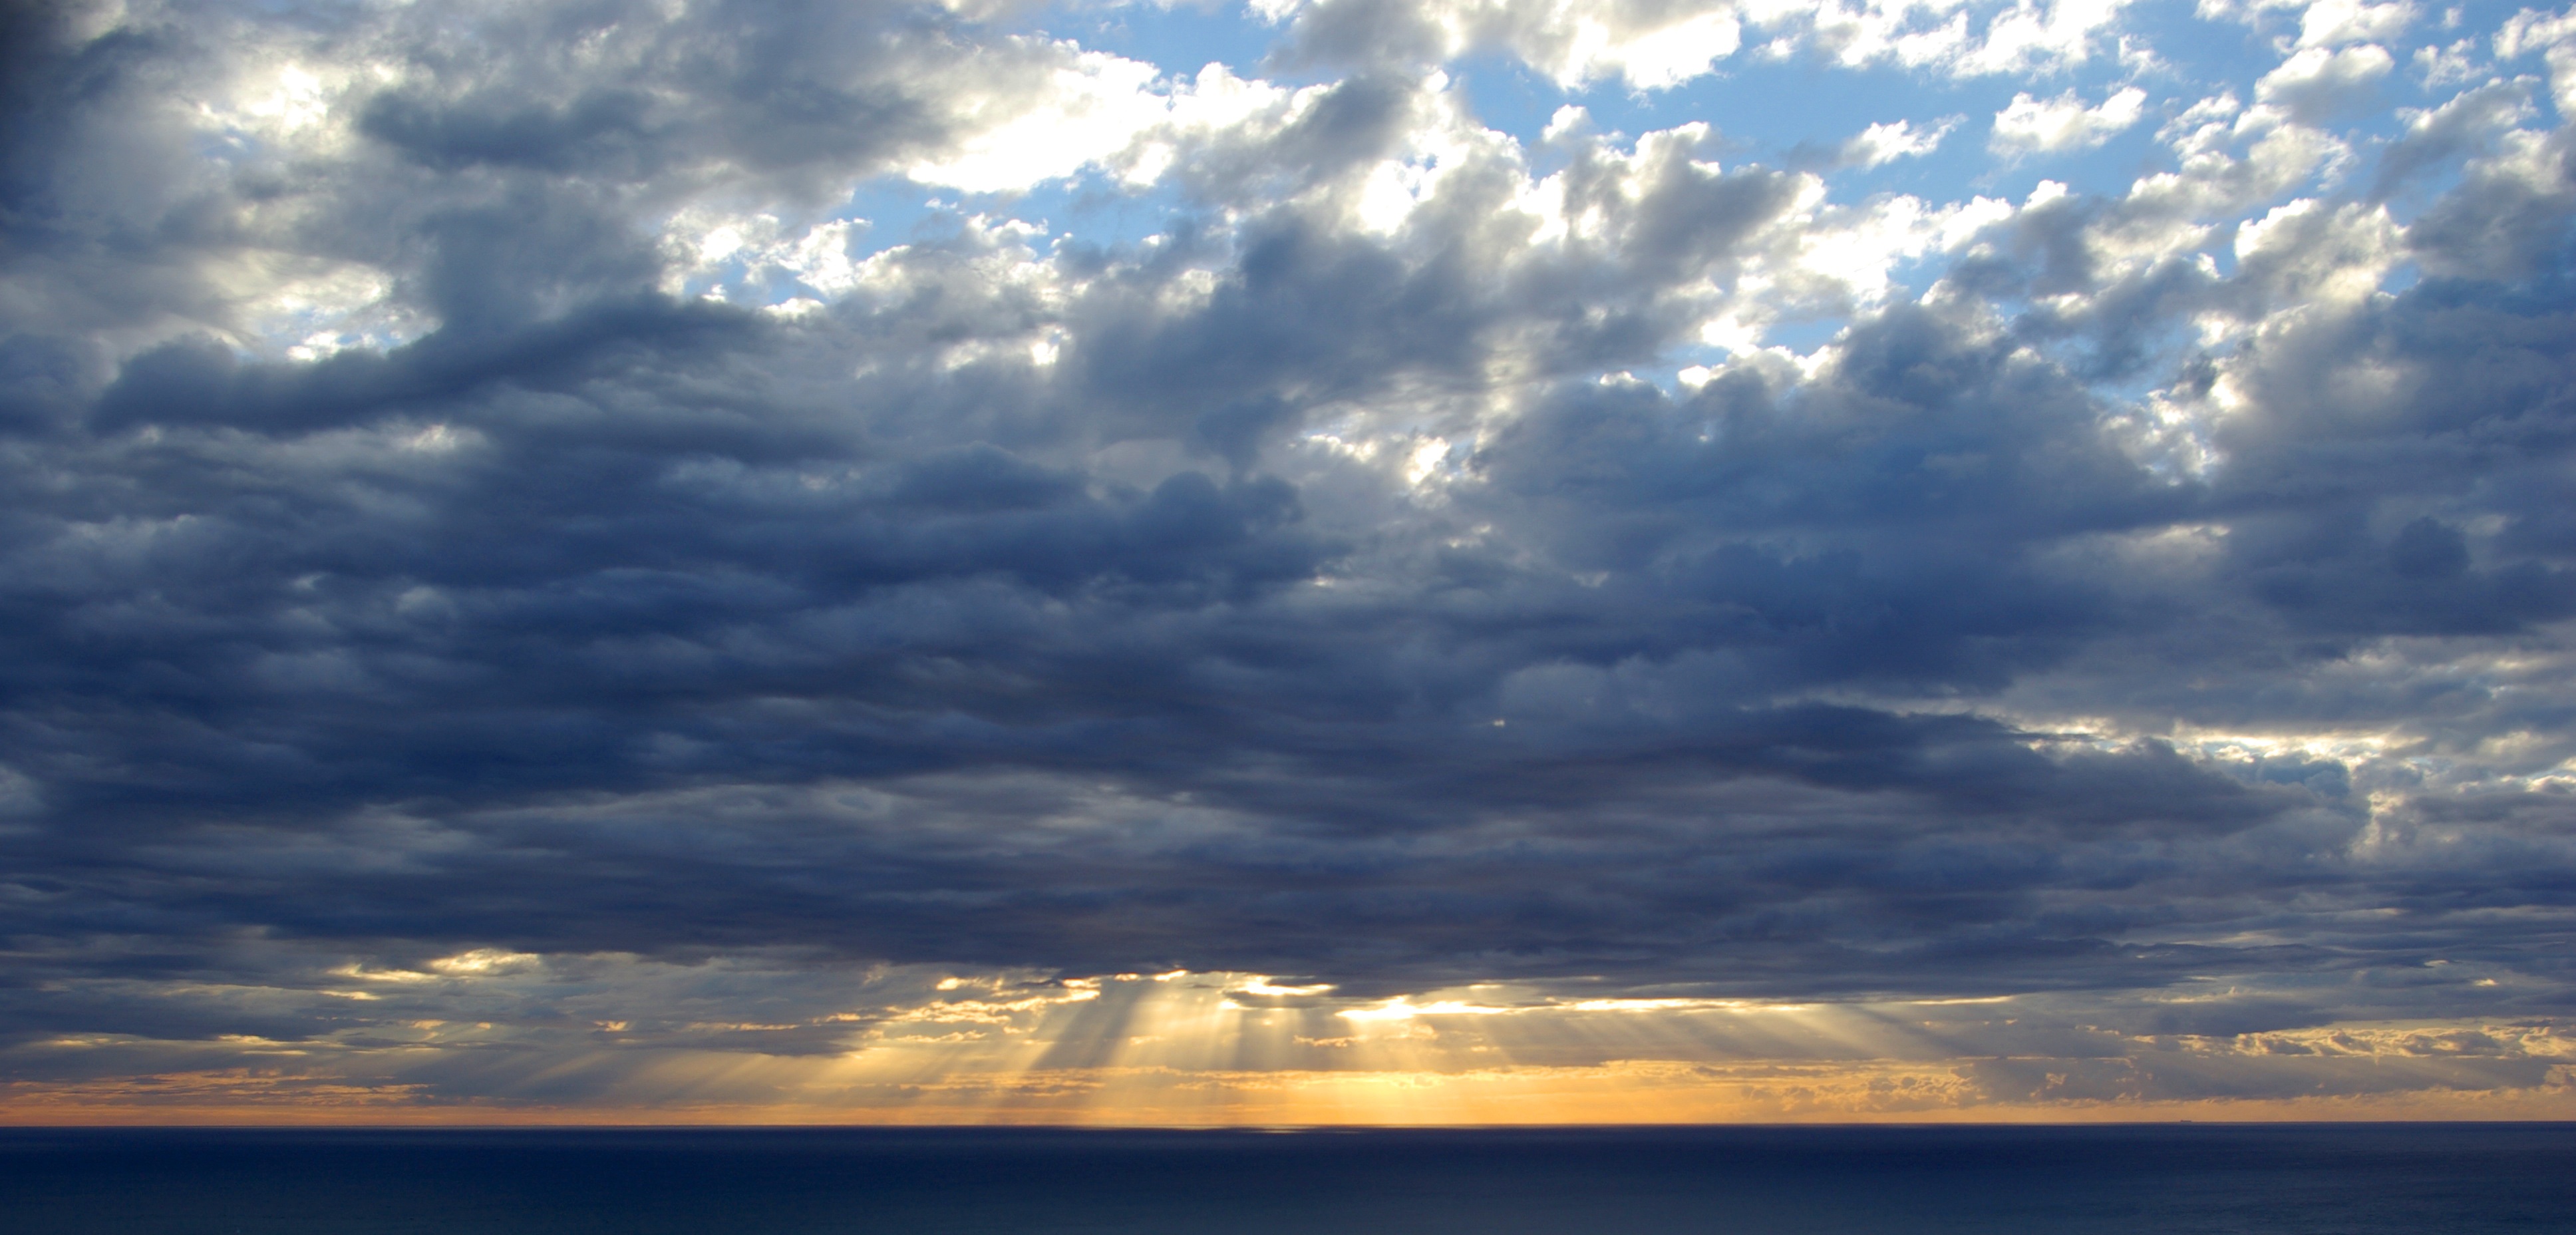
beach, sea, nature, ocean, horizon, cloud, sky, sun, sunrise, sunset, sunlight, dawn, atmosphere, dusk, evening, cumulus, calm, tourism, wallpaper, rays, costa, afterglow, screen saver, meteorological phenomenon